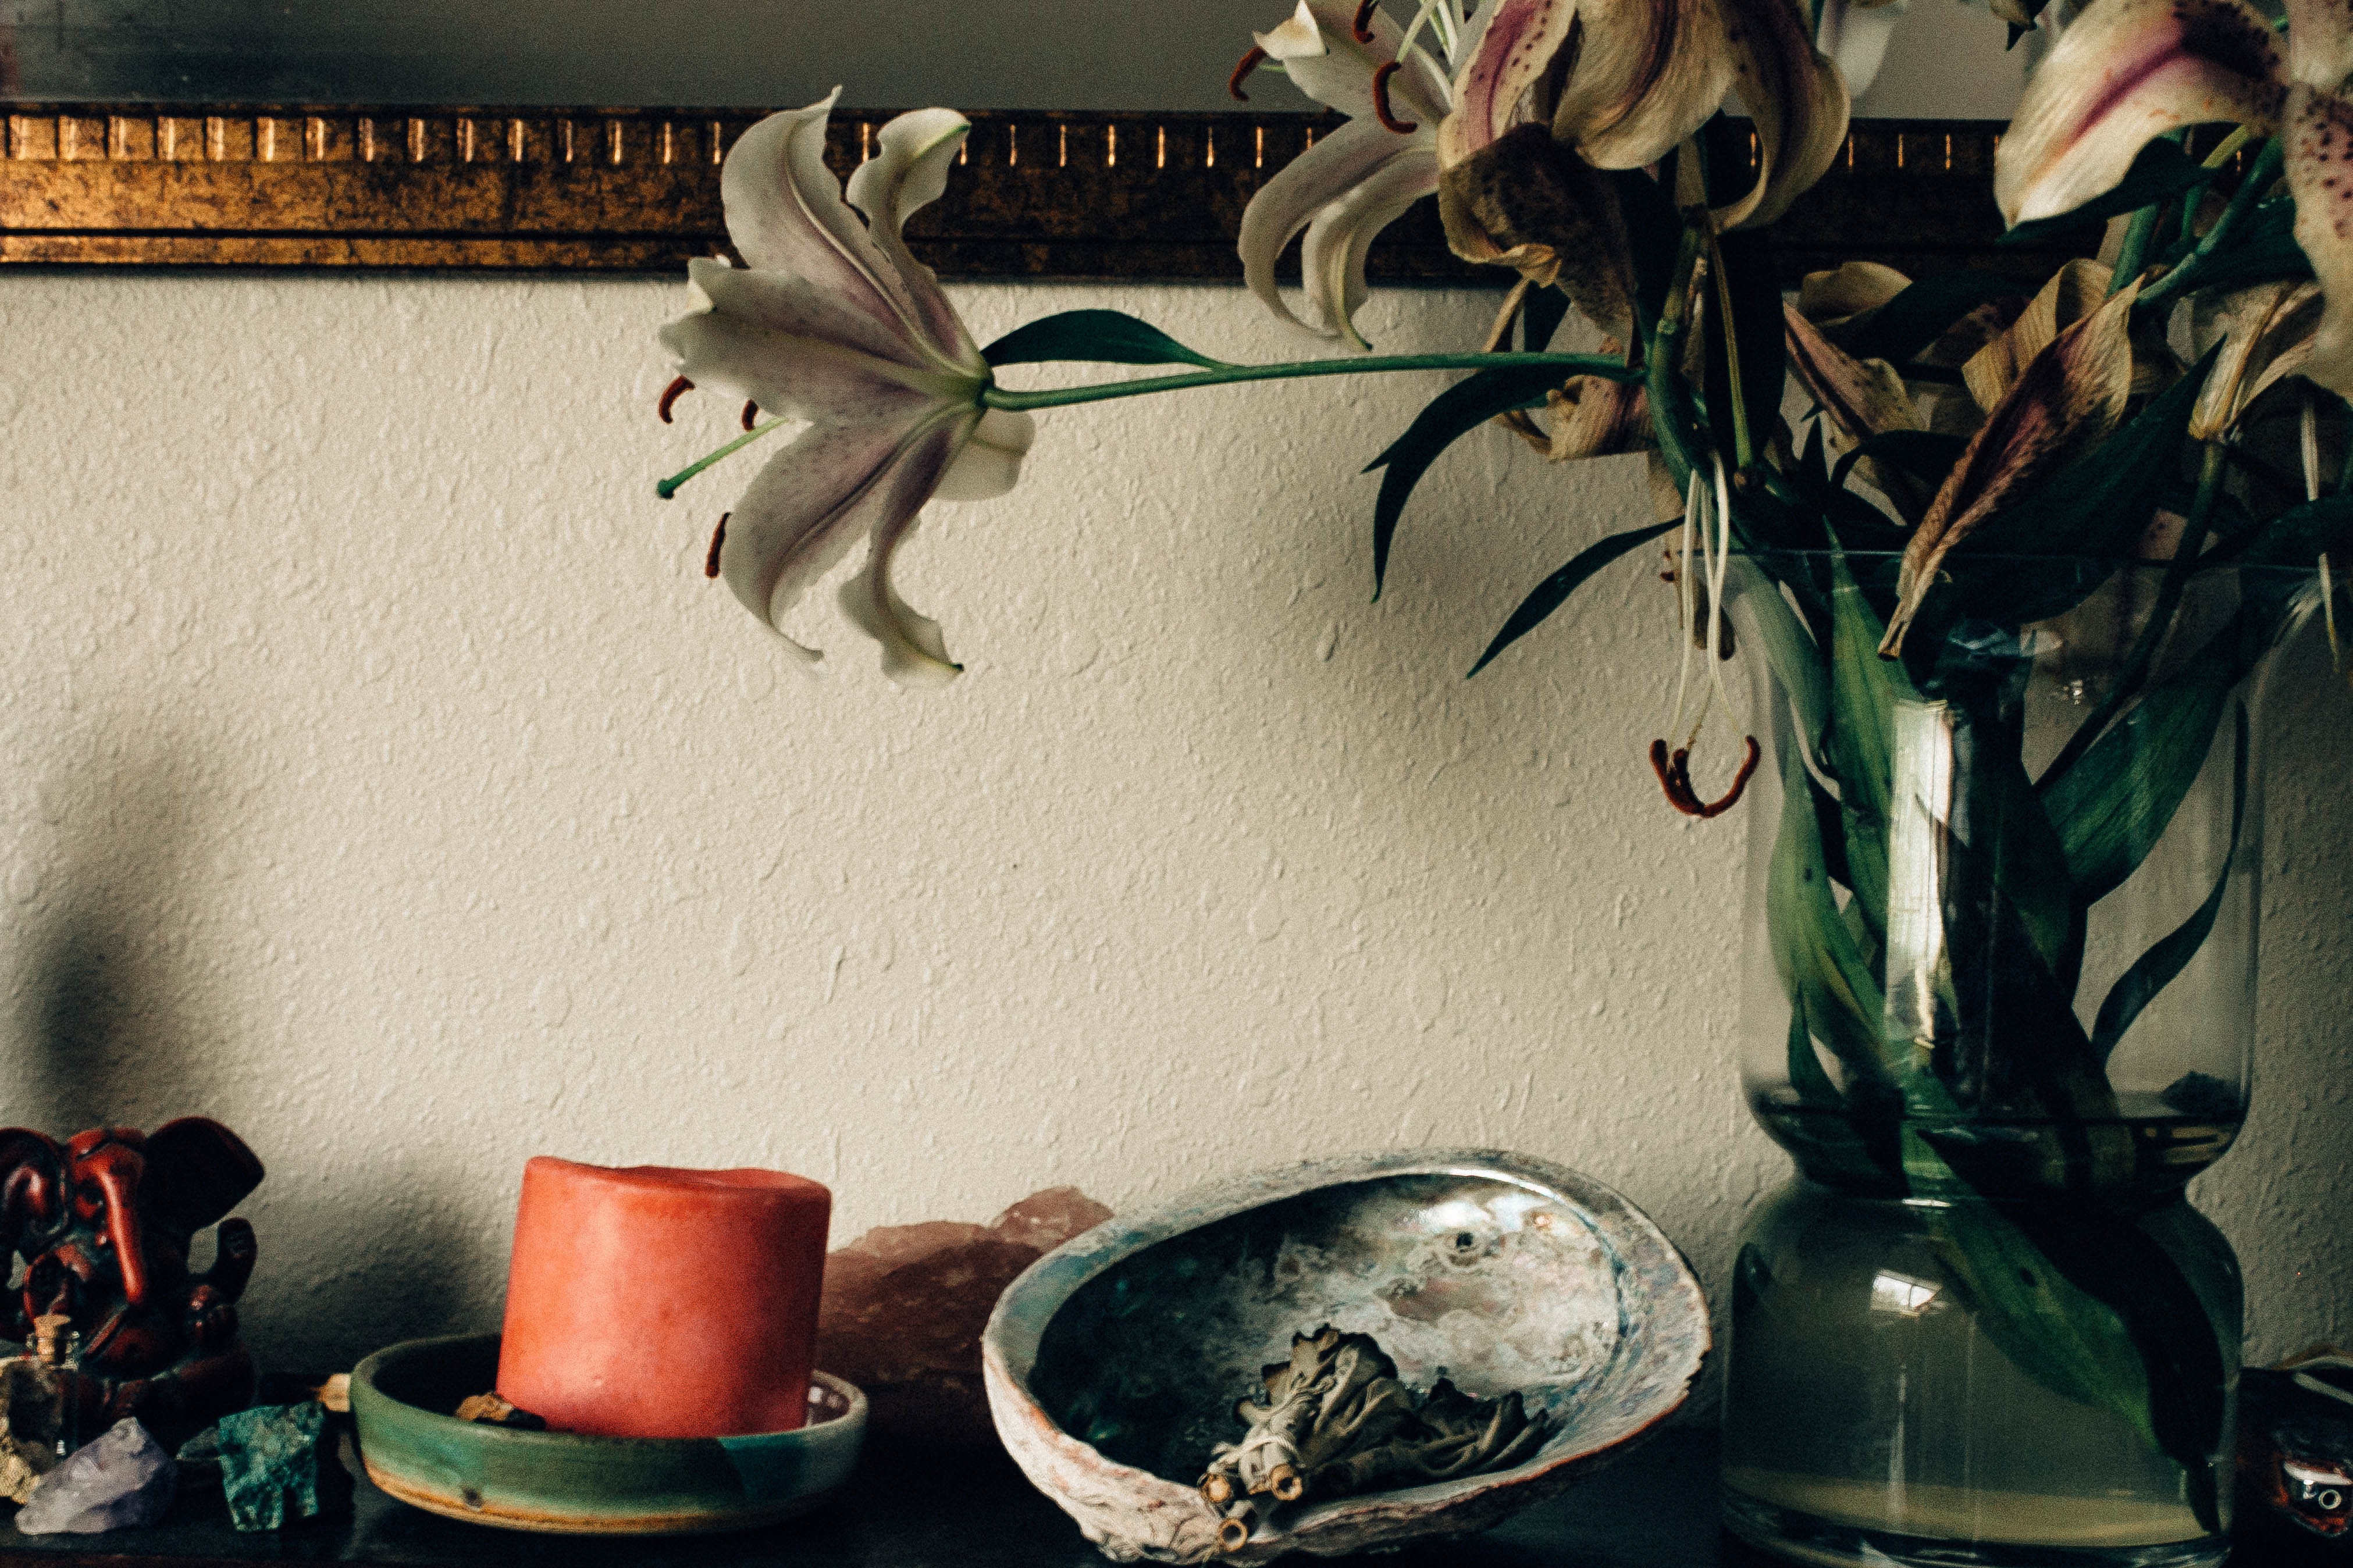
green, still life, painting, art, still life photography